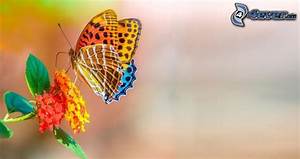
Label: butterfly